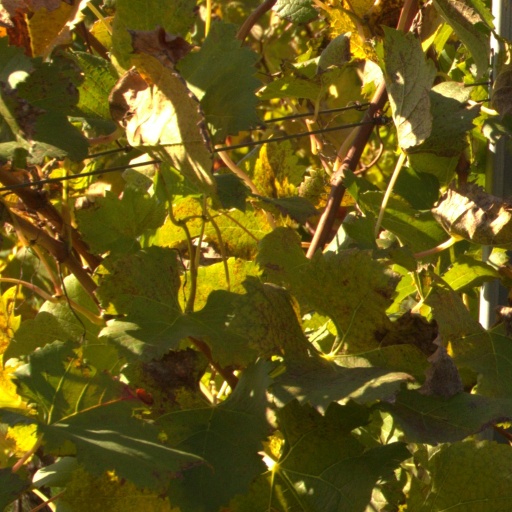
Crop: grape